Murder of Li Sin-heng

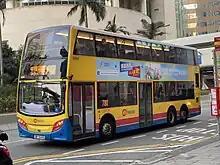
8394/SR5419, seen here in 2021, was the Enviro500 MMC double decker bus on which the murder took place.

Ng and Li boarded an Alexander Dennis Enviro500 MMC (Fleet number 8394, registration plate SR5419) on route 118 at Siu Sai Wan (Island Resort) Public Transport Terminus and went directly to the rear seats of the upper deck. According to a passenger seated at the front of the upper deck, whispers were heard coming from the rear. A few minutes later, after the bus departed from the Fu Shing Court stop along Chai Wan Road, the same passenger heard vomiting sounds, and turned around to see Li coughing up blood. Another passenger shouted to the bus driver that someone had been stabbed. Ng, who was holding the knife, stabbed himself in the chest and abdomen, and warned other passengers to not come near him. Around the same time, a passer-by heard a loud noise and saw Ng smashing open a window with an emergency hammer and jumping out onto the ground before losing consciousness, with passengers rushing out of the bus in a panic.